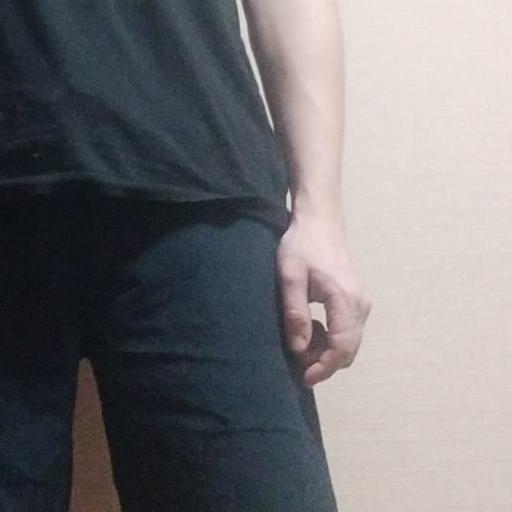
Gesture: no_gesture